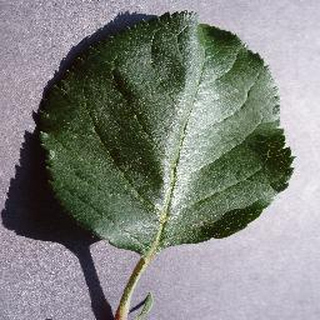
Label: healthy_apple